2149: The Aftermath

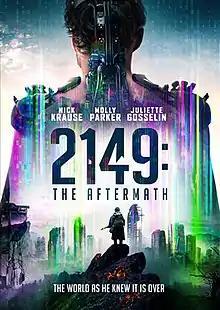
Film poster

2149: The Aftermath (also known as "ESC", "Darwin", and "Confinement") is a Canadian science fiction film directed by Benjamin Duffield and written by Robert Higden. The film stars Molly Parker, Nick Krause, Juliette Gosselin, Cassidy Marlene Jaggard, Jordyn Negri, and Daniel DiVenere.